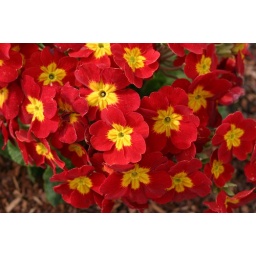
Red and Yellow Tulips from the flower boxes at Fisherman wharf in San Fransisco.